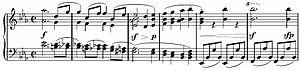
La Sonate pour piano nᵒ 26 en mi bémol majeur, opus 81 a, de Ludwig van Beethoven, fut composée entre 1809 et 1810. Beethoven la dédia à son élève et ami l'archiduc Rodolphe d'Autriche, plus jeune frère de l'Empereur. Son sous-titre de sonate « Les Adieux » se réfère au départ de l'archiduc Rodolphe en 1809, contraint de quitter Vienne occupée avec sa famille à la suite de la guerre de Wagram.